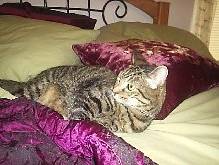
Label: cat